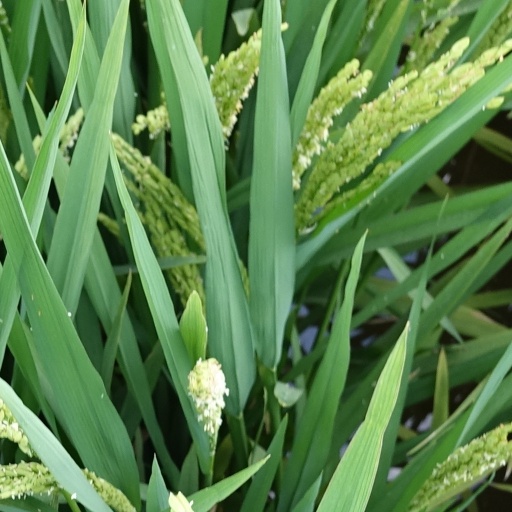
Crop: rice